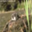
Label: shrew